Ravnets Air Base

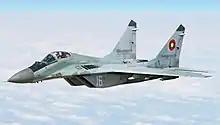
Bulgarian Air Force Mig-29

Ravnets Air Base housed a squadron (flying MiG-21s, later MiG-29s) of the 17th Fighter Air Regiment - an integral part of the 2nd Air Defence Division. Later, as 5th Fighter Air Base it was put under the newly established Air Defence Corps and its squadron was named "Sharks" (unofficially, because of its patch and its location close to the sea). The base was considered elite because of its proximity to the Turkish border and its task to protect the oil refinery near Burgas, which was deemed of strategic importance to the country. This importance is the reason why the squadron was the first (and only) to transition to the MiG-29. As the base was deactivated, the air unit was moved to Graf Ignatievo, where it is currently residing as the 2nd Squadron of the 3rd Fighter Air Base.